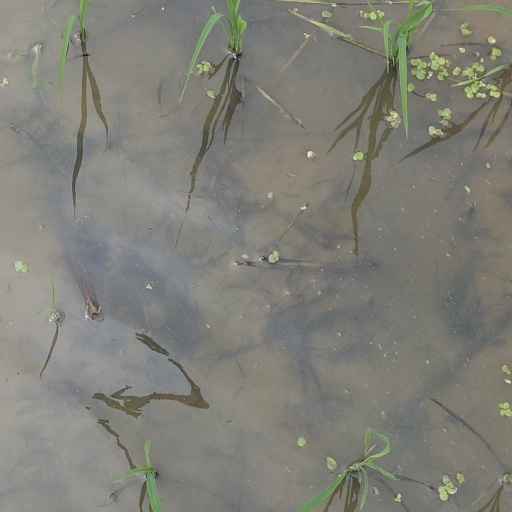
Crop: rice